Answer in natural language. Considering the relative positions, is blurry image above or below black rectangular stone countertop? Choose between the following options: below or above
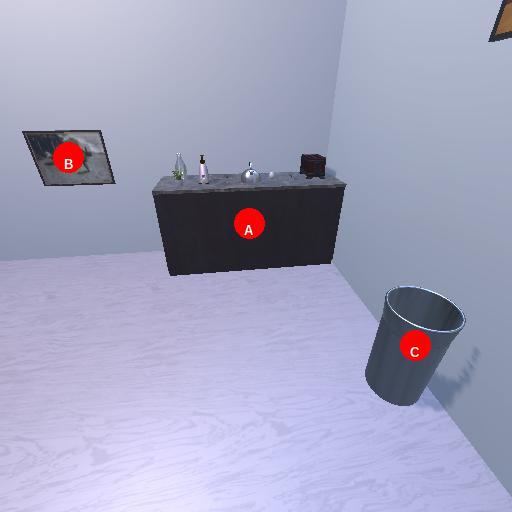
<answer>below</answer>